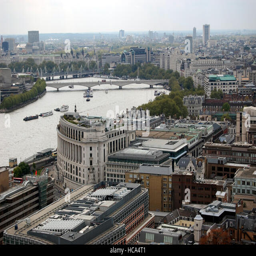
view on a cloudy day